Rocroi (wargame)

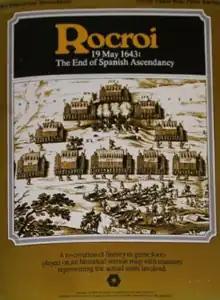
Cover of the folio edition, 1976

Rocroi, subtitled "19 May 1643 – The End of Spanish Ascendancy", is a board wargame published by Simulations Publications Inc. (SPI) in 1976 that simulates the 1643 Battle of Rocroi during the Thirty Years' War. "Rocroi" was originally sold as one of four separate games packaged together in "Thirty Years War", a "quadrigame" (a box with four related games that use the same rules), but it was also published as an individual game. It received mixed reviews from critics, some of whom called it a "bland tactical problem", while others declared it was the best game of the four in the "Thirty Years War" box.